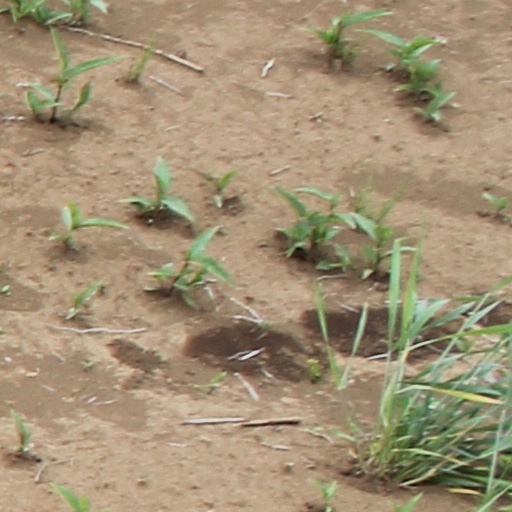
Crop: wheat